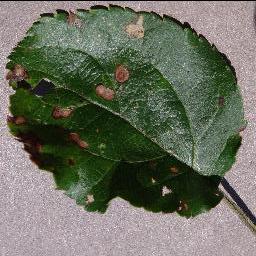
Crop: apple
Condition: black_rot